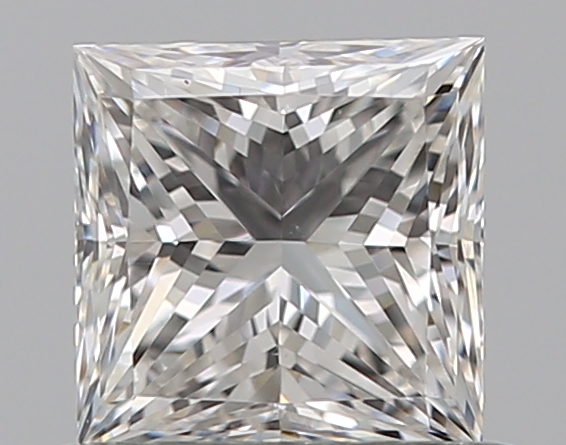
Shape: princess
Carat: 0.59
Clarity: VS1
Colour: E
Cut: EX
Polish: EX
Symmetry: VG
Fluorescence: N
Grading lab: GIA
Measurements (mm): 4.61 x 4.57 x 3.31